Tel Aviv

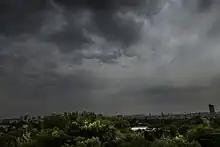
Rainstorm in Tel Aviv

In the Gulf War in 1991, Tel Aviv was attacked by Scud missiles from Iraq. Iraq hoped to provoke an Israeli military response, which could have destroyed the US–Arab alliance. The United States pressured Israel not to retaliate, and after Israel acquiesced, the US and Netherlands rushed Patriot missiles to defend against the attacks, but they proved largely ineffective. Tel Aviv and other Israeli cities continued to be hit by Scuds throughout the war, and every city in the Tel Aviv area except for Bnei Brak was hit. A total of 74 Israelis died as a result of the Iraqi attacks, mostly from suffocation and heart attacks, while approximately 230 Israelis were injured. Extensive property damage was also caused, and some 4,000 Israelis were left homeless. It was feared that Iraq would fire missiles filled with nerve agents or sarin. As a result, the Israeli government issued gas masks to its citizens. When the first Iraqi missiles hit Israel, some people injected themselves with an antidote for nerve gas. The inhabitants of the southeastern suburb of Hatikva erected an angel-monument as a sign of their gratitude that "it was through a great miracle, that many people were preserved from being killed by a direct hit of a Scud rocket."